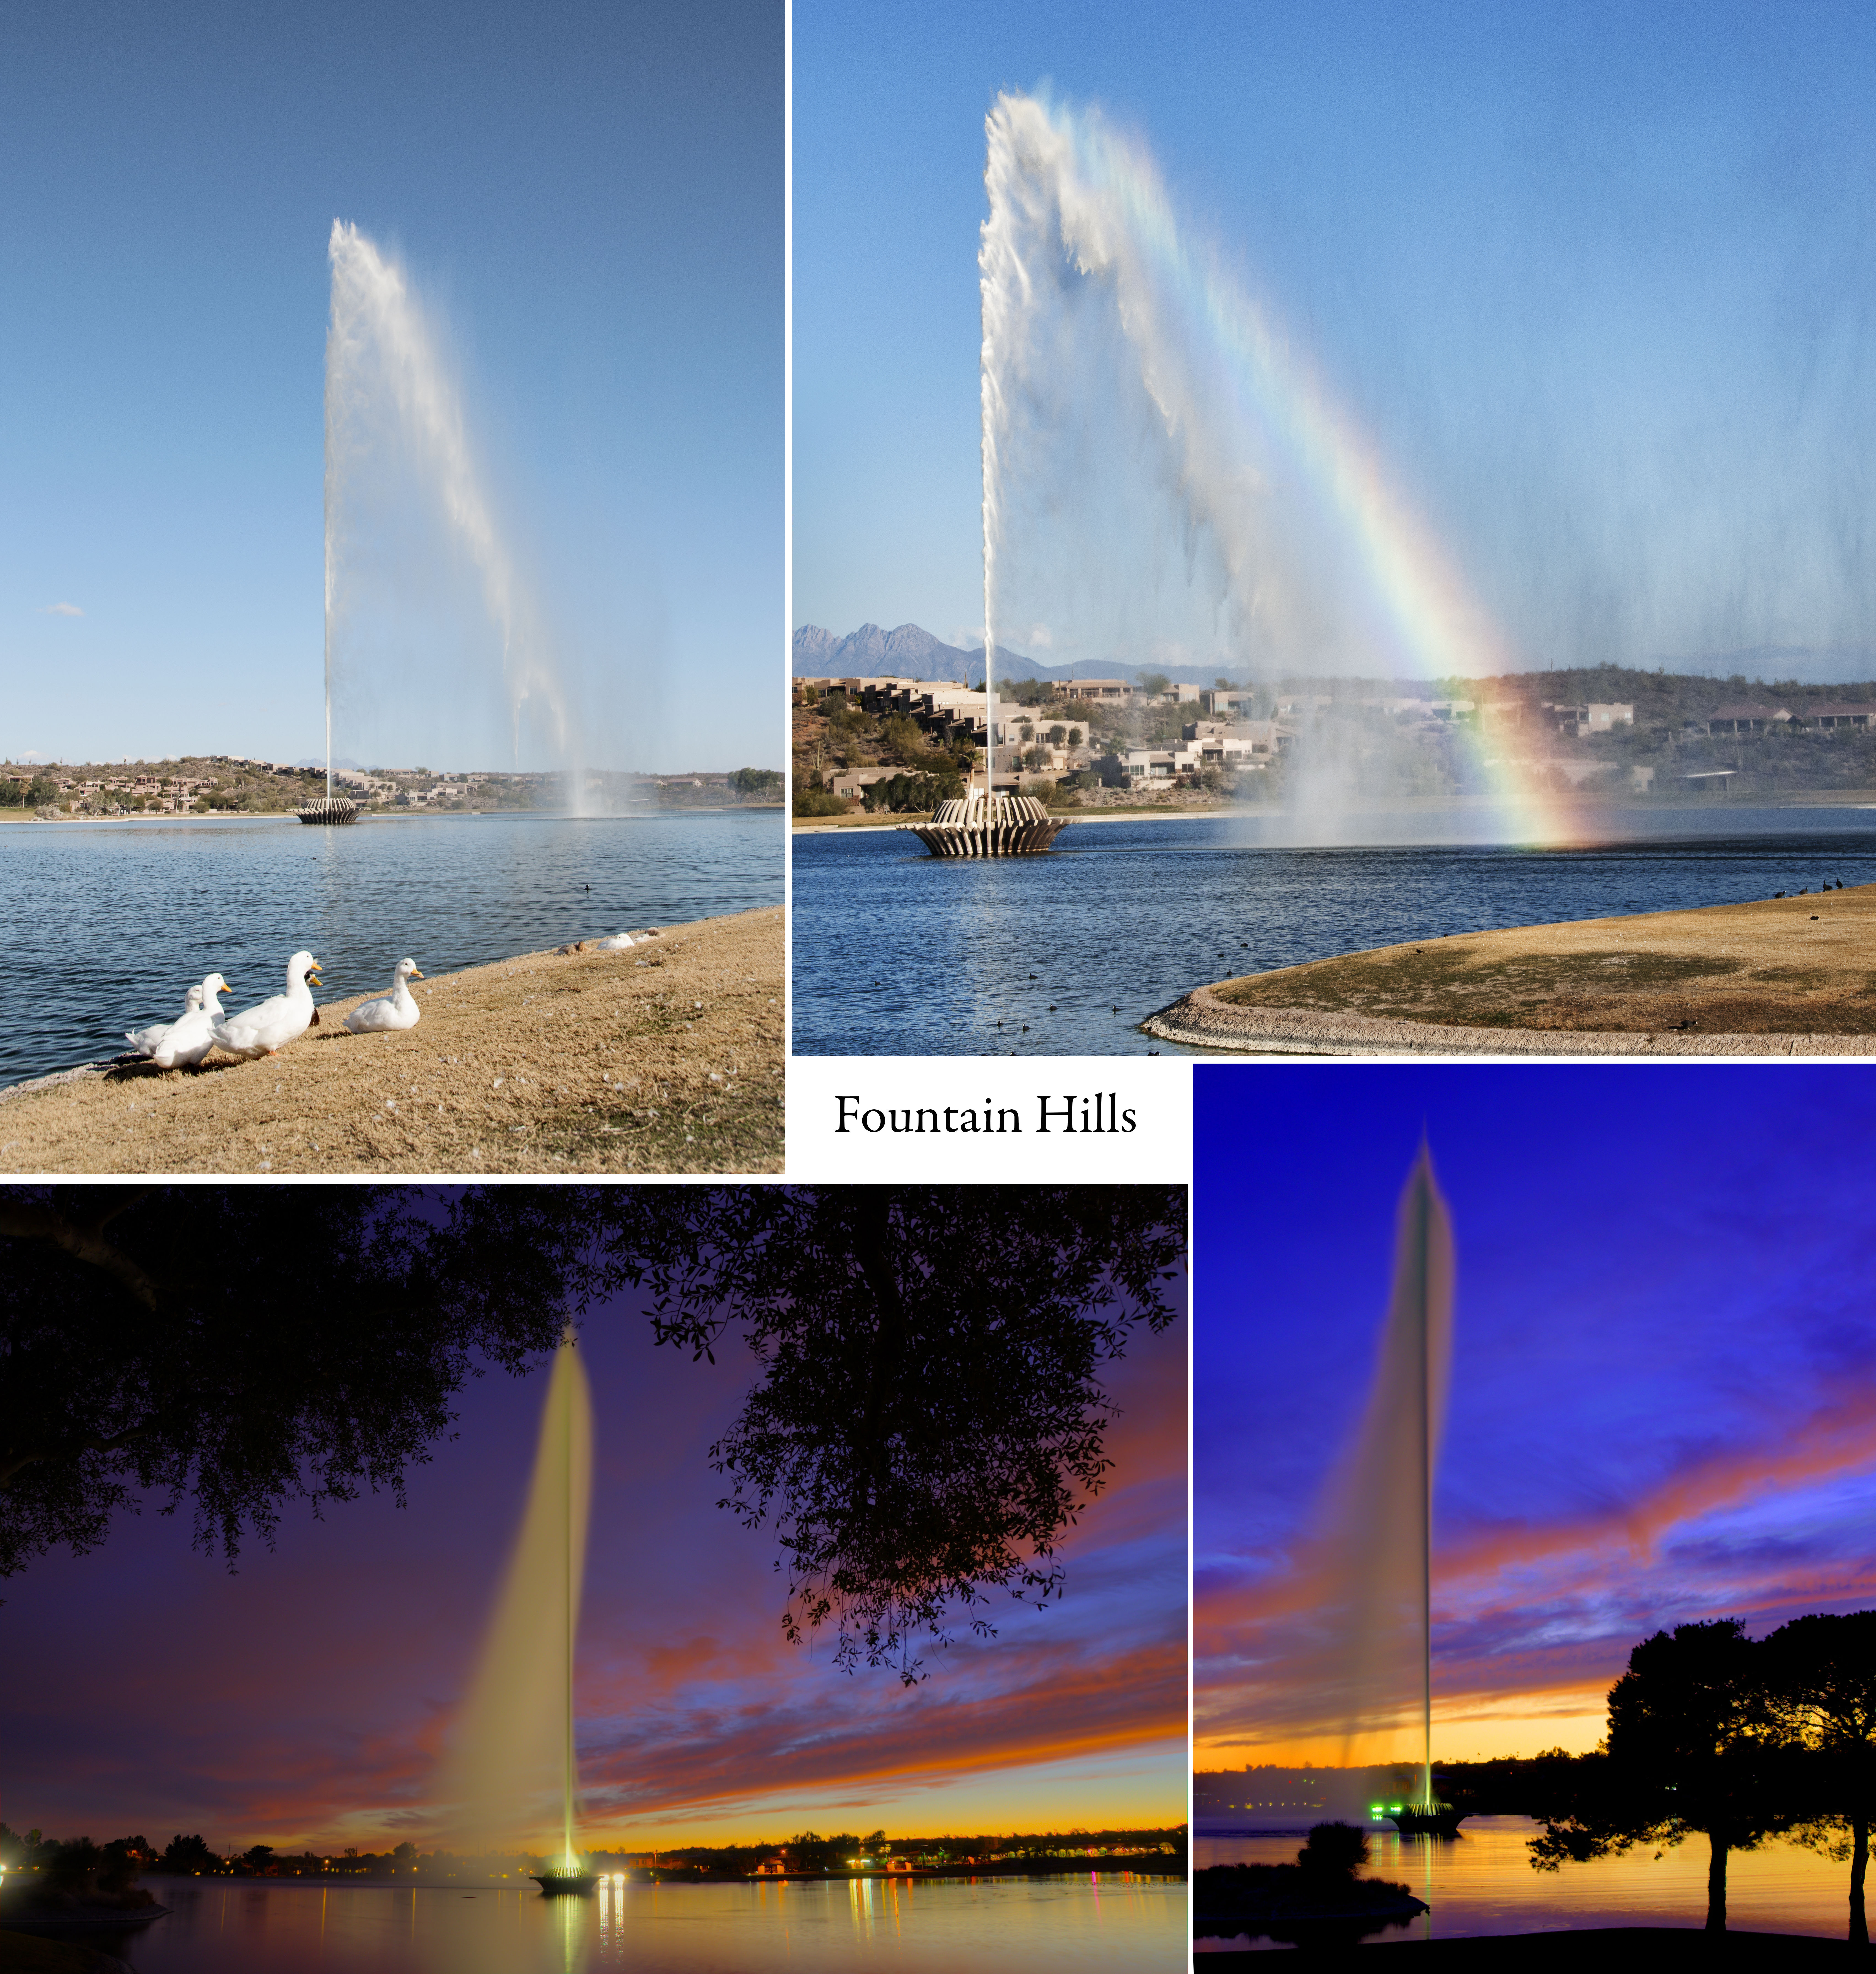
sea, coast, ocean, horizon, sunset, sunlight, wave, wind, dusk, bay, landmark, nikon, arizona, cool image, rainbow, fountain, ducks, i, d90, fountainhills